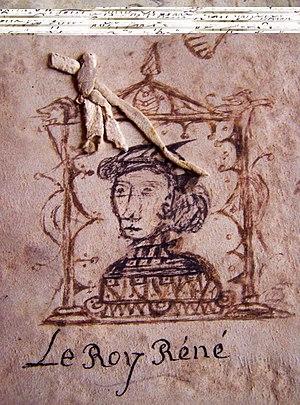
Dessin à la plume représentant le roi René.
Tarascon est une commune française située à l'extrémité ouest du département des Bouches-du-Rhône en région Provence-Alpes-Côte d'Azur.